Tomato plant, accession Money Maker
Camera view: bottom (45 deg); turntable rotation: 150 degrees
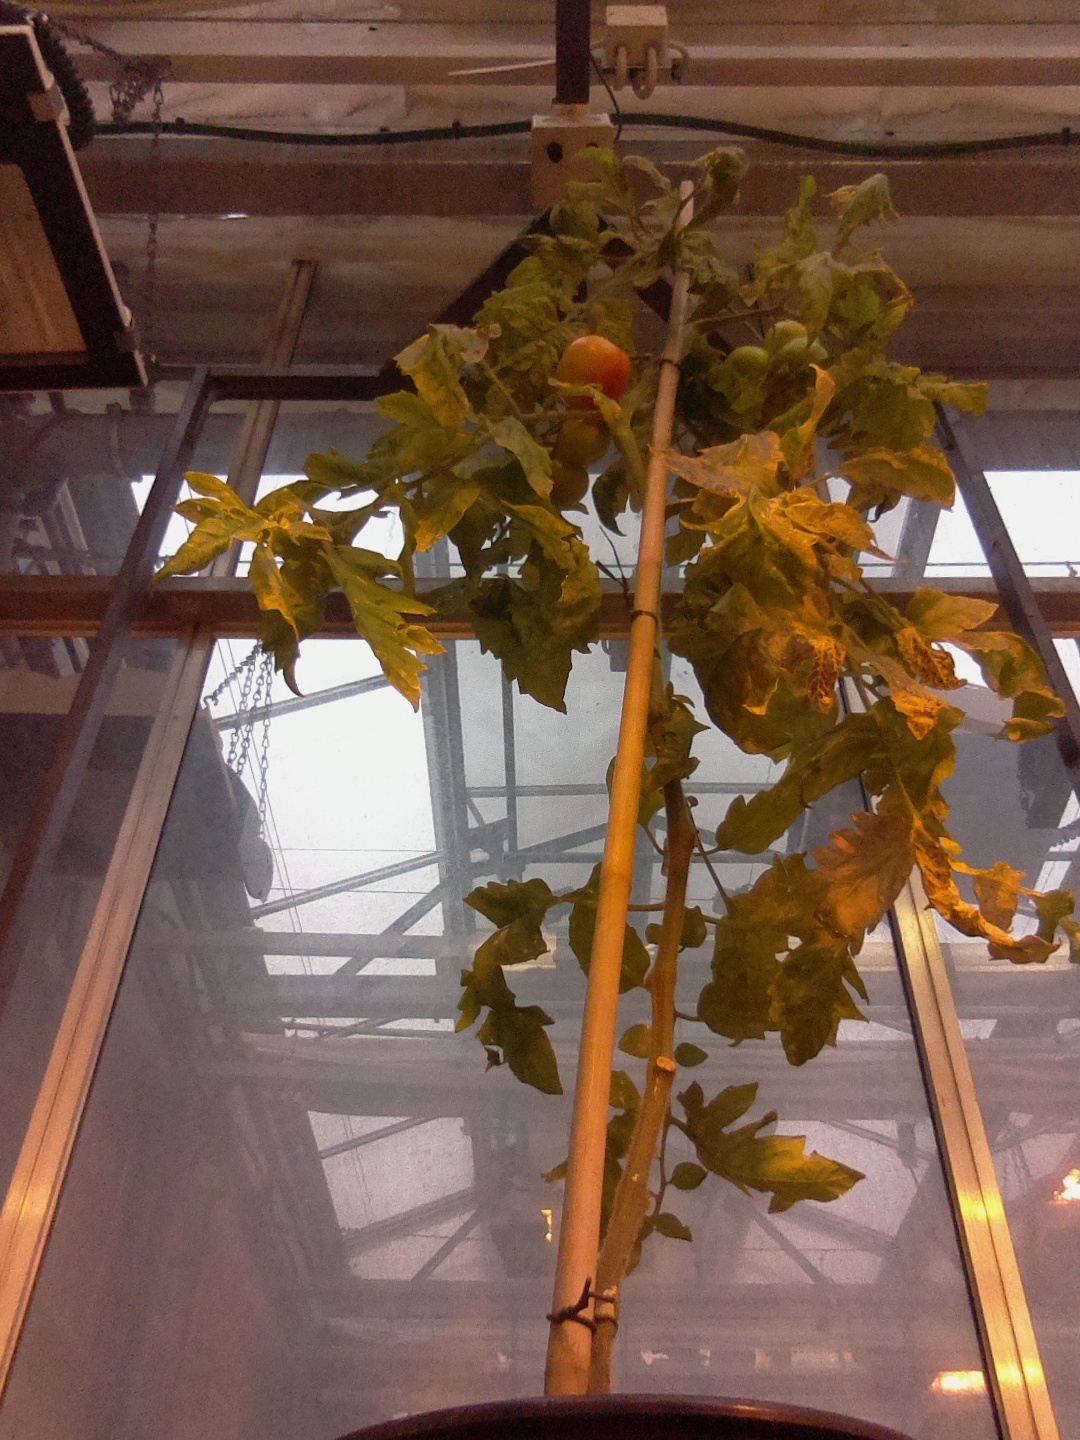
BBCH growth stage 79: 90% -100% of final fruit size